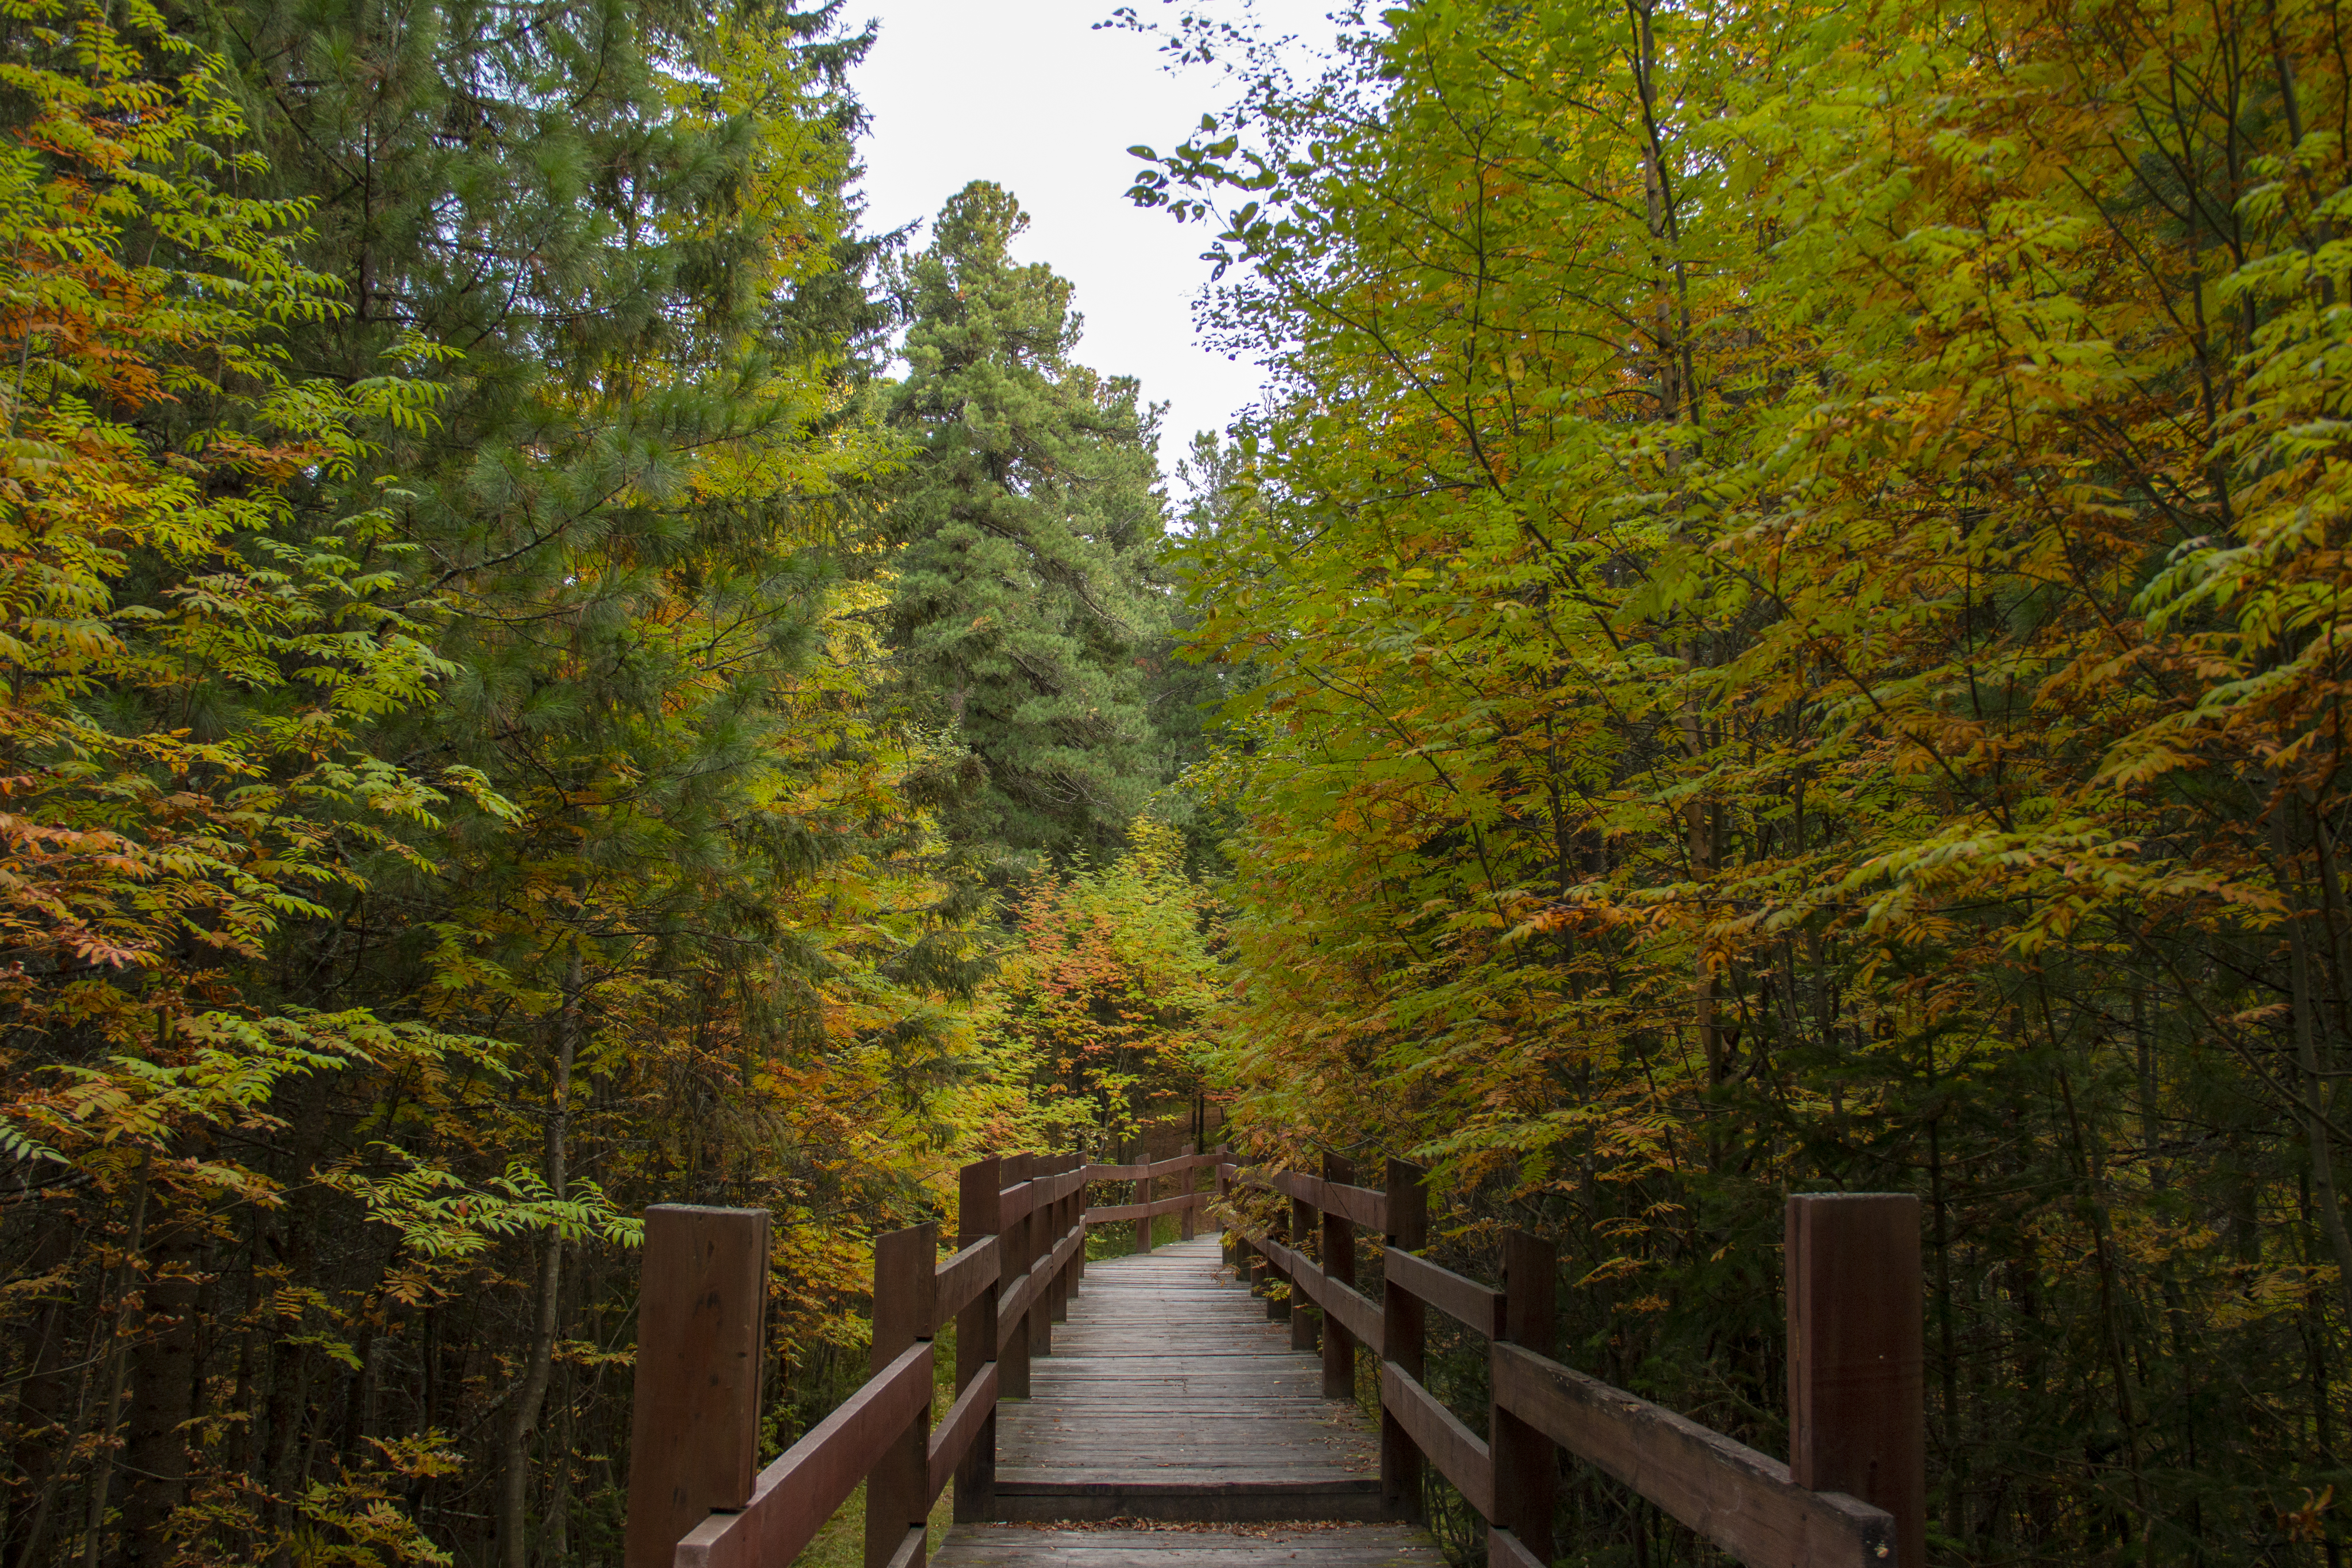
forest, trail, boards, autumn, trees, tree, nature, natural landscape, leaf, natural environment, nature reserve, vegetation, biome, temperate broadleaf and mixed forest, old growth forest, woody plant, wilderness, plant, Northern hardwood forest, sky, deciduous, walkway, woodland, valdivian temperate rain forest, wood, temperate coniferous forest, state park, landscape, tropical and subtropical coniferous forests, national park, path, thoroughfare, sunlight, jungle, grove, road, trunk, nonbuilding structure, pine family